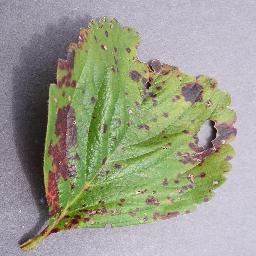
Label: Strawberry___Leaf_scorch